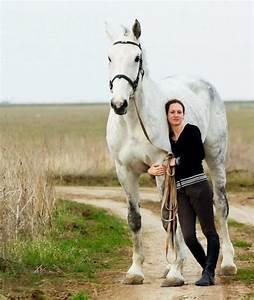
horse